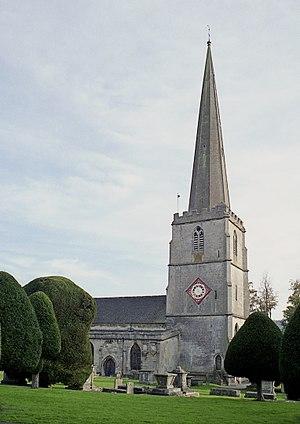
Henry Hartley, né à Bulawayo le 14 avril 1930 et mort à Meudon le 18 décembre 2011, est un artiste peintre et designer britannique ayant vécu successivement au Royaume-Uni, en Espagne et en France où il se partageait entre Meudon et Barfleur.